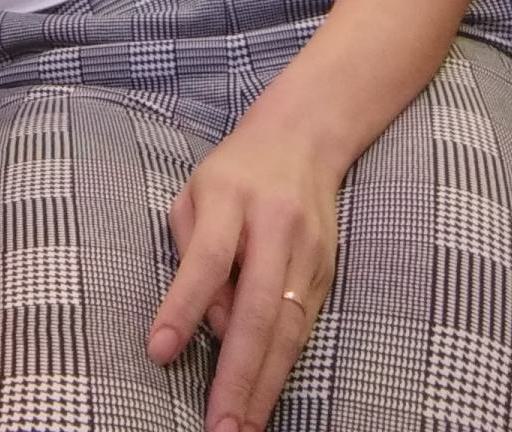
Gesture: no_gesture